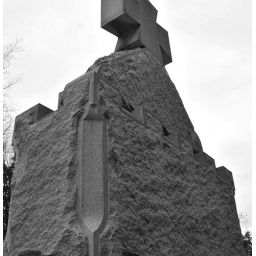
W is in the box design work near the top of the monument